Madeline (book)

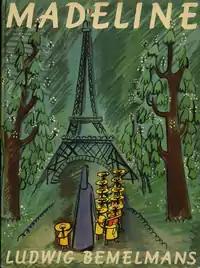
The cover to the original 1939 "Madeline" children's book.

Madeline is a 1939 book written and illustrated by Ludwig Bemelmans, the first in the book series of six, later expanded by the author's grandson to 17, which inspired the Madeline media franchise. Inspired by the life experiences of its author/illustrator, the book is considered one of the major classics of children's literature through the age range of 3 to 8 years old. The book is known for its rhyme scheme and colorful images of Paris, with an appeal to both children and adults.